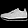
Label: Sneaker